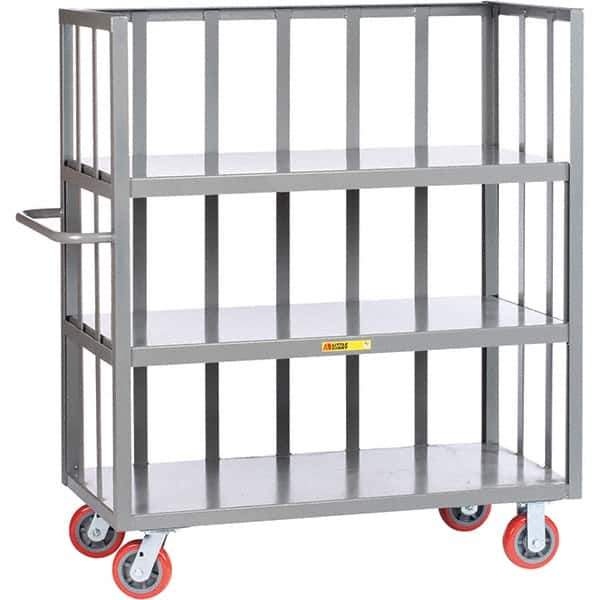
Little Giant - 3,600 Lb Capacity, 3 Shelf, 3-Sided Truck - 48" Long x 30" Wide x 57" High
Item #: 18007625 Brand: Little Giant Model #: S330486PY Exact Tooling IR#: 04 Product Specifications Type 3-Sided Truck Load Capacity (Lb.) 3600 Length (Inch) 48 Width (Inch) 30 Height (Inch) 57 Number of Shelves 3
Brand: Little Giant
Category: Hardware > Tools > Ladders & Scaffolding